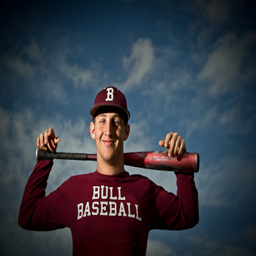
a man in red is holding a bat
A man in a baseball uniform with a bat on his shoulders.
A baseball player holding a bat behind his neck.
A smiling baseball player rests his bat on his shoulders.
The boy holding the bat is a very confident baseball player.